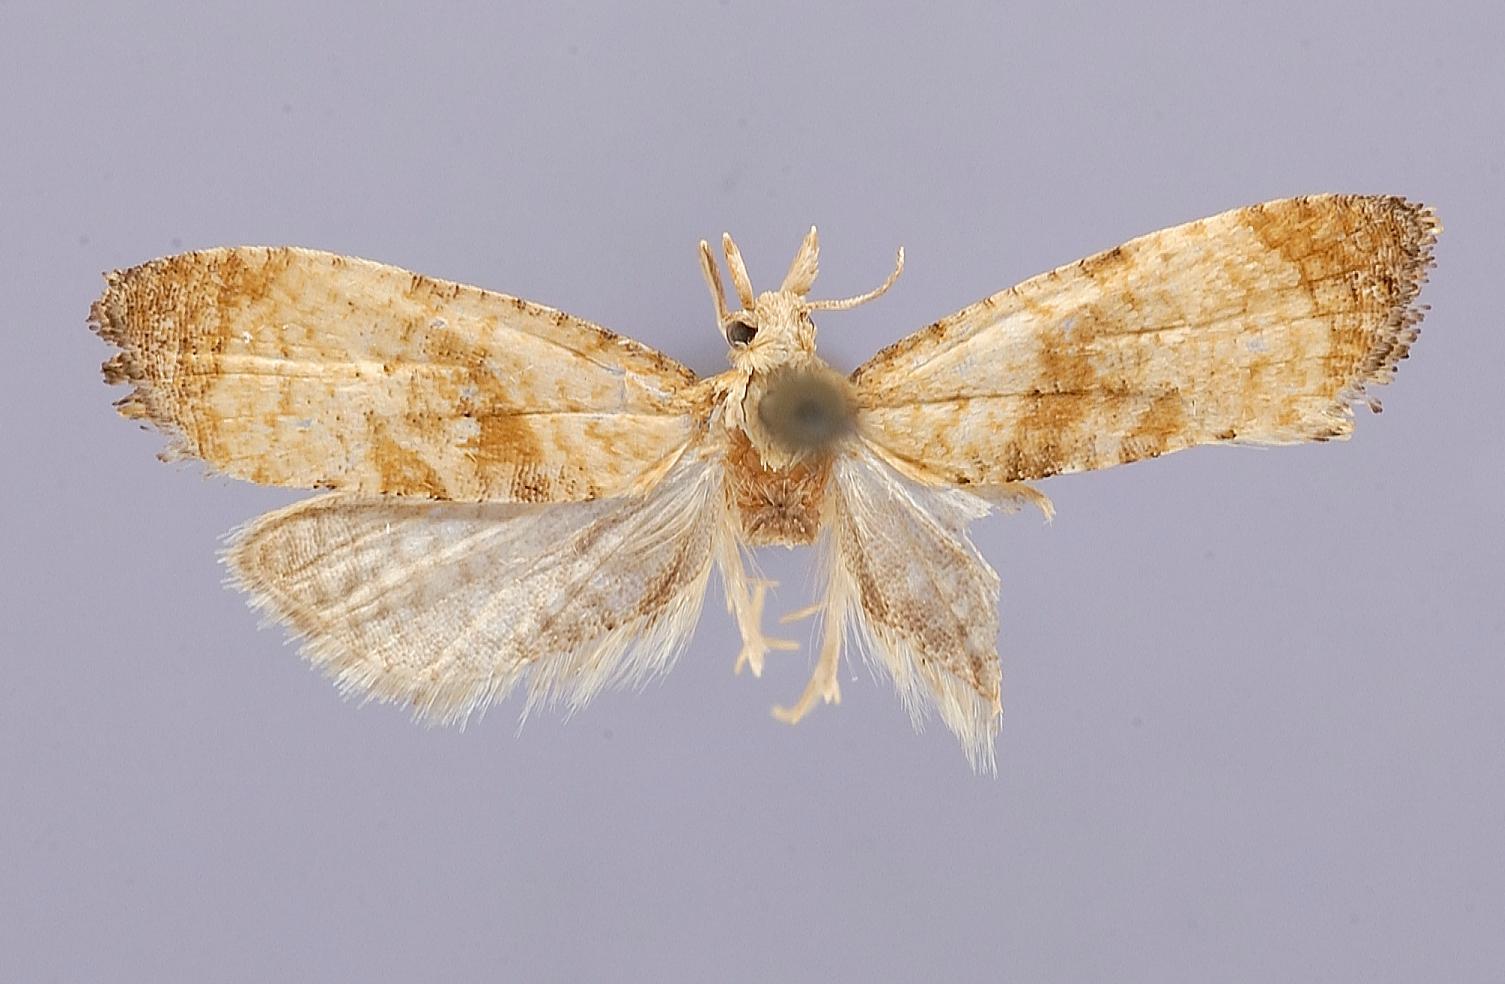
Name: Cochylis laetitia
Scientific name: Cochylis laetitia Clarke, 1968
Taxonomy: Animalia, Arthropoda, Insecta, Lepidoptera, Tortricidae
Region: J. Clarke
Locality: Ciudad Universitaria, Tucumán, Argentina
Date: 20 Feb 1959